Between Two Worlds (1944 film)

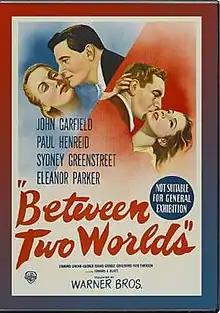
Australian film poster

Between Two Worlds is a 1944 American World War II fantasy drama film starring John Garfield, Paul Henreid, Sydney Greenstreet, and Eleanor Parker. It is a remake of the film "Outward Bound" (1930), itself based on the 1923 play "Outward Bound" by Sutton Vane. It is not, as is sometimes claimed, a remake of Fritz Lang's "Destiny" (original title "Der müde Tod").